Spread of Christianity

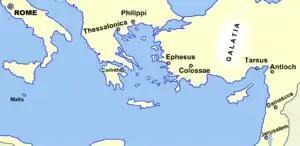
Mediterranean Basin geography relevant to Paul's life, stretching from Jerusalem in the lower right to Rome in the upper left

Paul was responsible for bringing Christianity to Ephesus, Corinth, Philippi, and Thessalonica. According to Larry Hurtado, "Paul saw Jesus' resurrection as ushering in the eschatological time foretold by biblical prophets in which the pagan 'Gentile' nations would turn from their idols and embrace the one true God of Israel (e.g.), and Paul saw himself as specially called by God to declare God's eschatological acceptance of the Gentiles and summon them to turn to God."